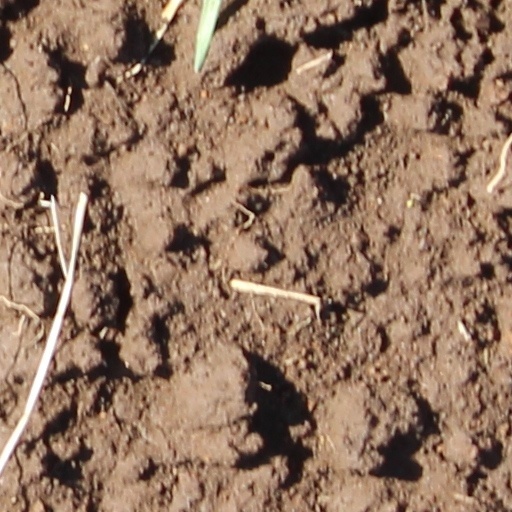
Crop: wheat